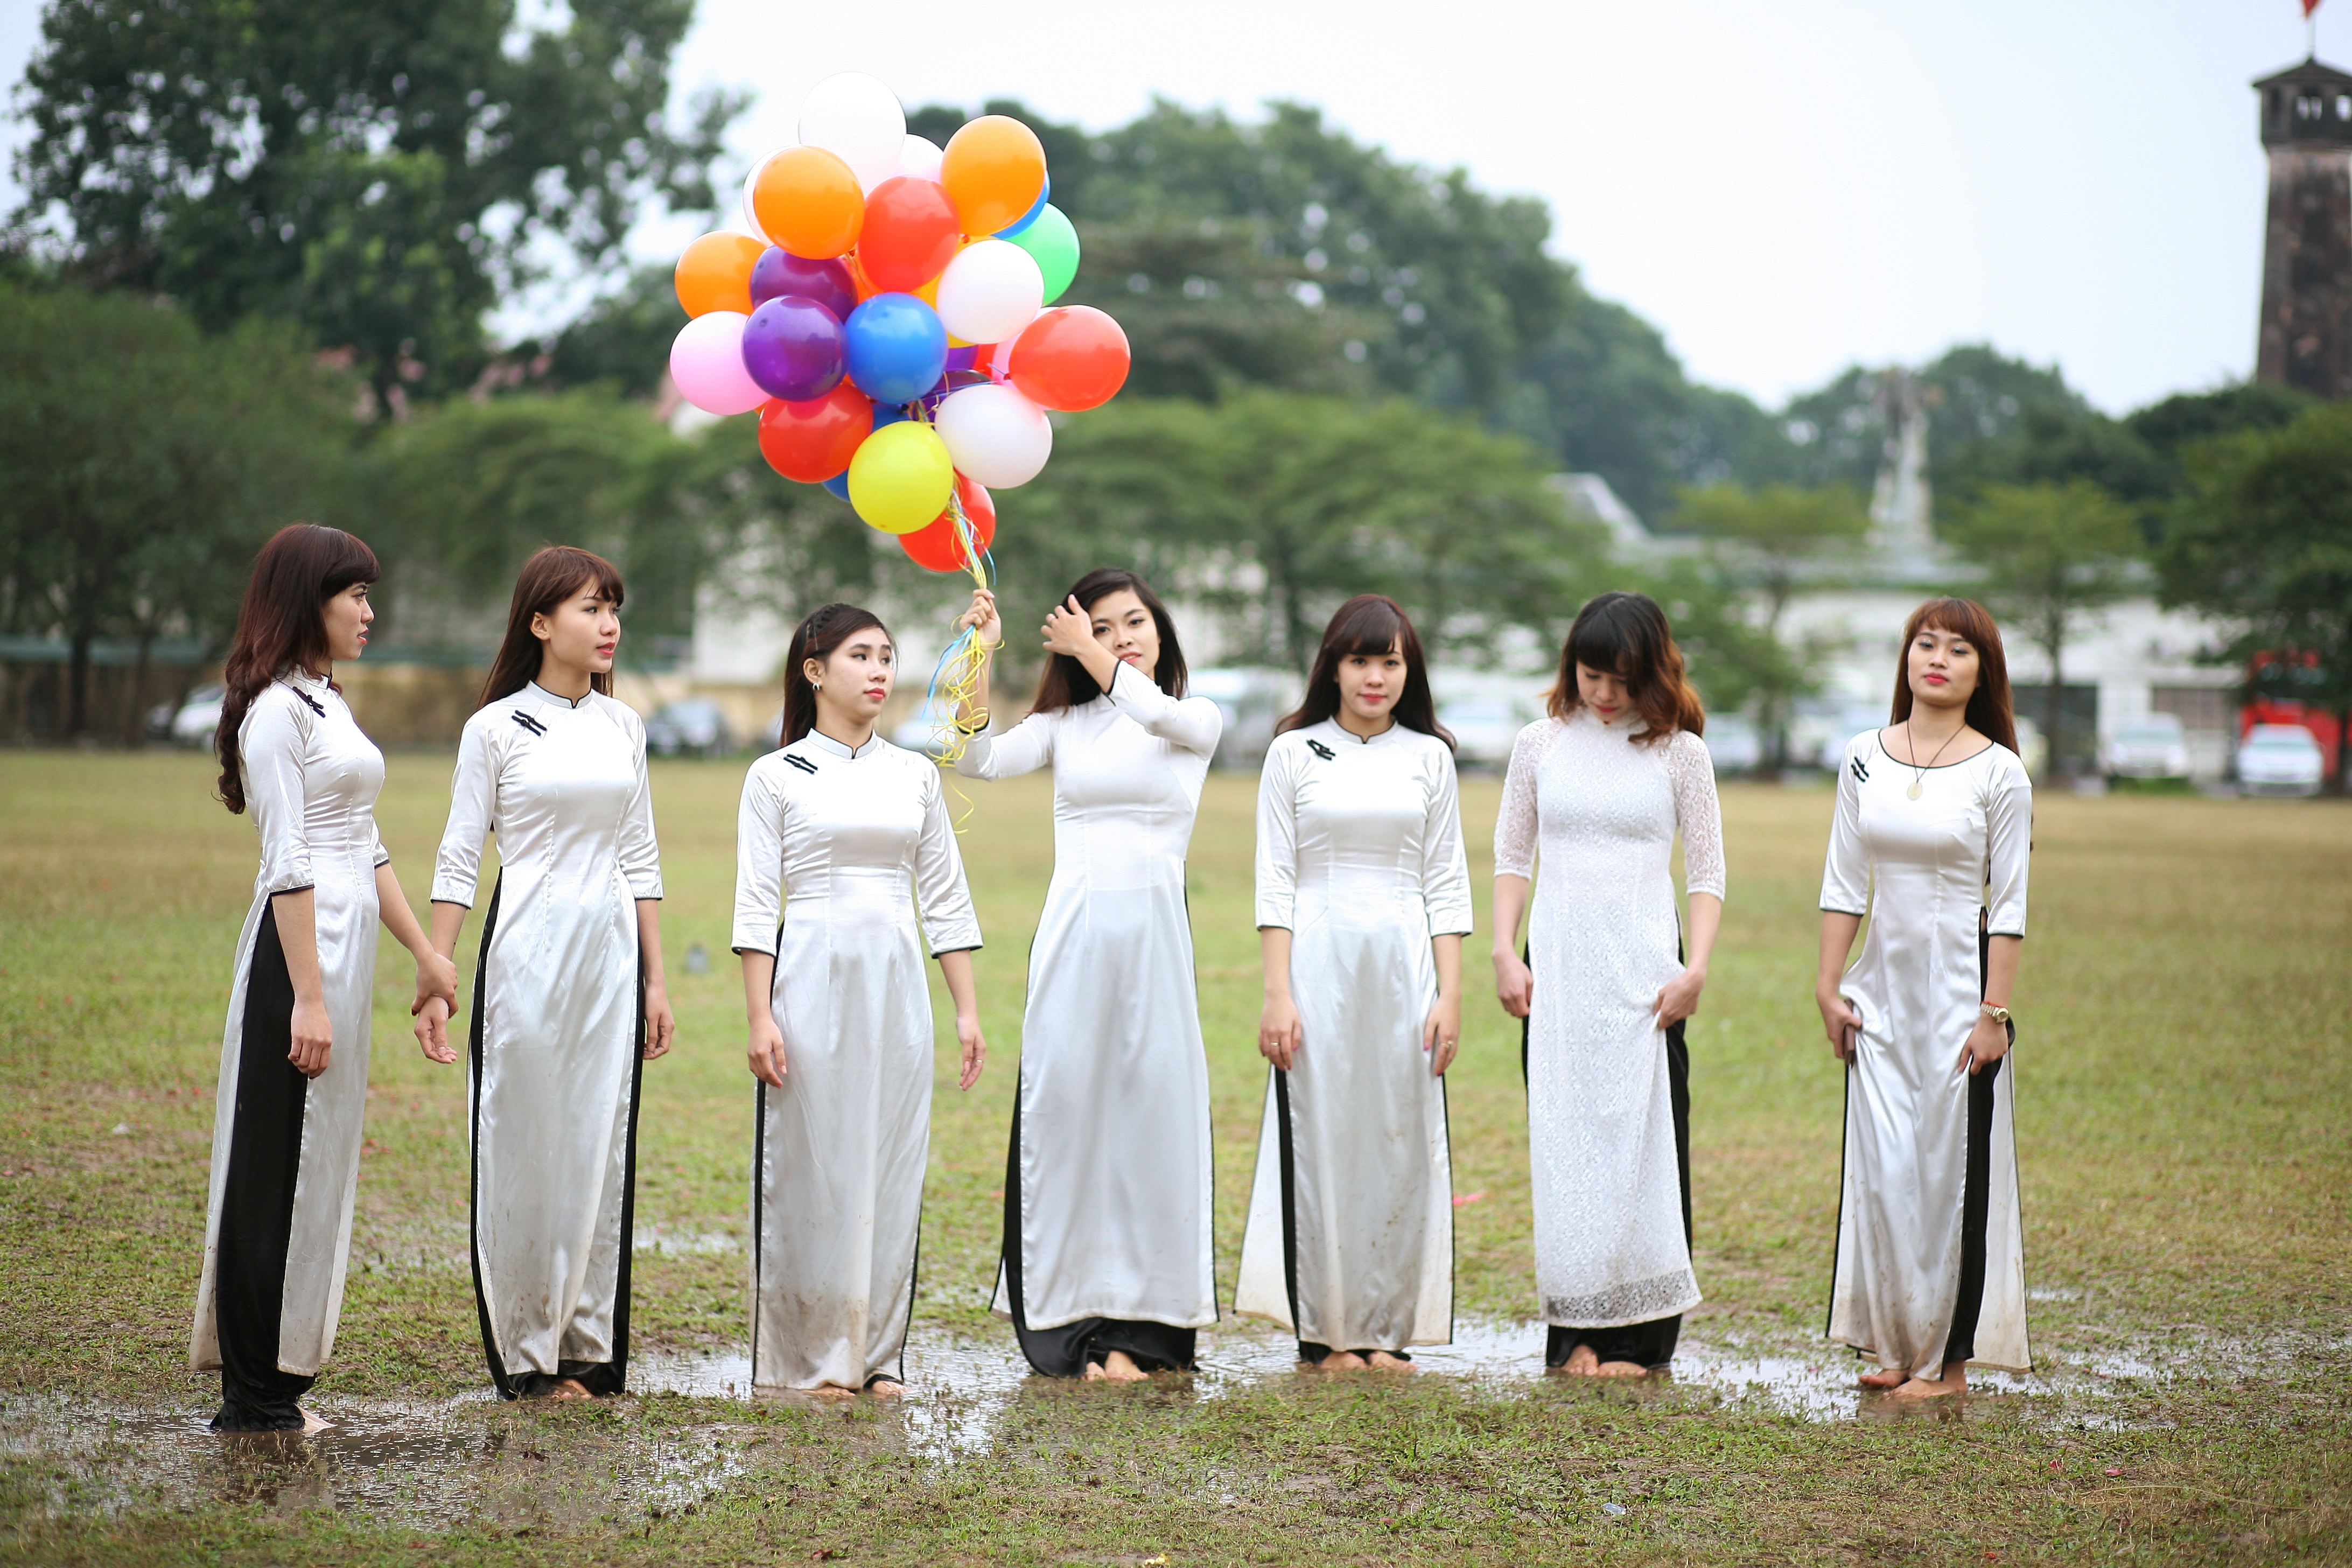
person, people, white, asian, standing, chinese, mud, girls, dress, women, japanese, balloons